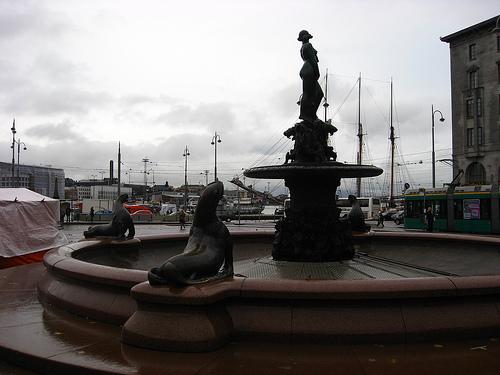
Weather: rain or strom